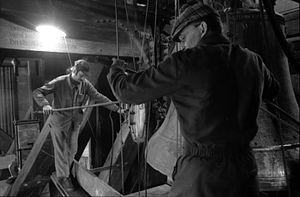
Strasbourg, Cathédrale Notre-Dame, lors de l’installation de nouvelles cloches en 1978.
Une cloche est un objet simple destiné à l'émission d'un son. C'est un instrument de percussion et un idiophone. Sa forme est habituellement un tambour ouvert et évidé d'une seule pièce qui résonne après avoir été frappé. Un objet de cette forme est dit campaniforme.
La cathédrale Notre-Dame de Strasbourg est une cathédrale gothique catholique située à Strasbourg, en région Grand Est, dans le département français du Bas-Rhin en Alsace.